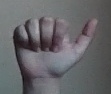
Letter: dhad